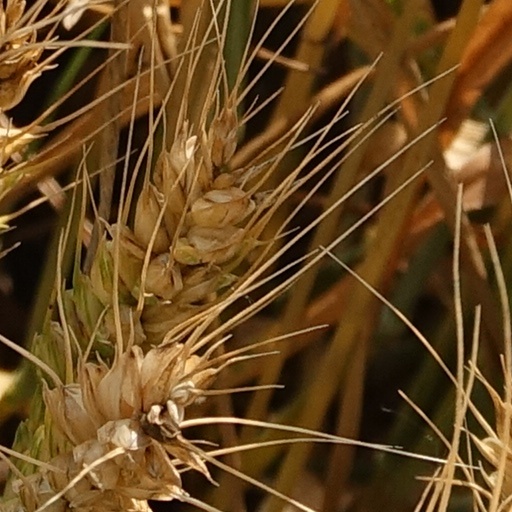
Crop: wheat